The Enquiries of Doctor Eszterhazy

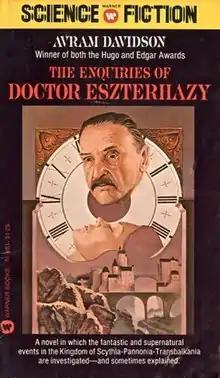
Cover of first edition

The Enquiries of Doctor Eszterhazy is a collection of historical mystery fantasy short stories by Avram Davidson featuring his scholarly detective character Doctor Eszterhazy and set in an imaginary European country. It was first published in paperback by Warner Books in December 1975. Its contents were later incorporated into the more comprehensive collection "The Adventures of Doctor Eszterhazy" (1991), which included five additional Eszterhazy stories written later but set earlier.